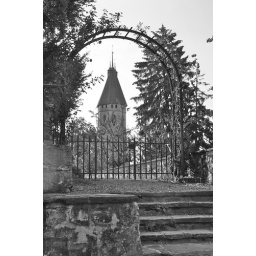
A clock tower which is part of an old church in Thun.